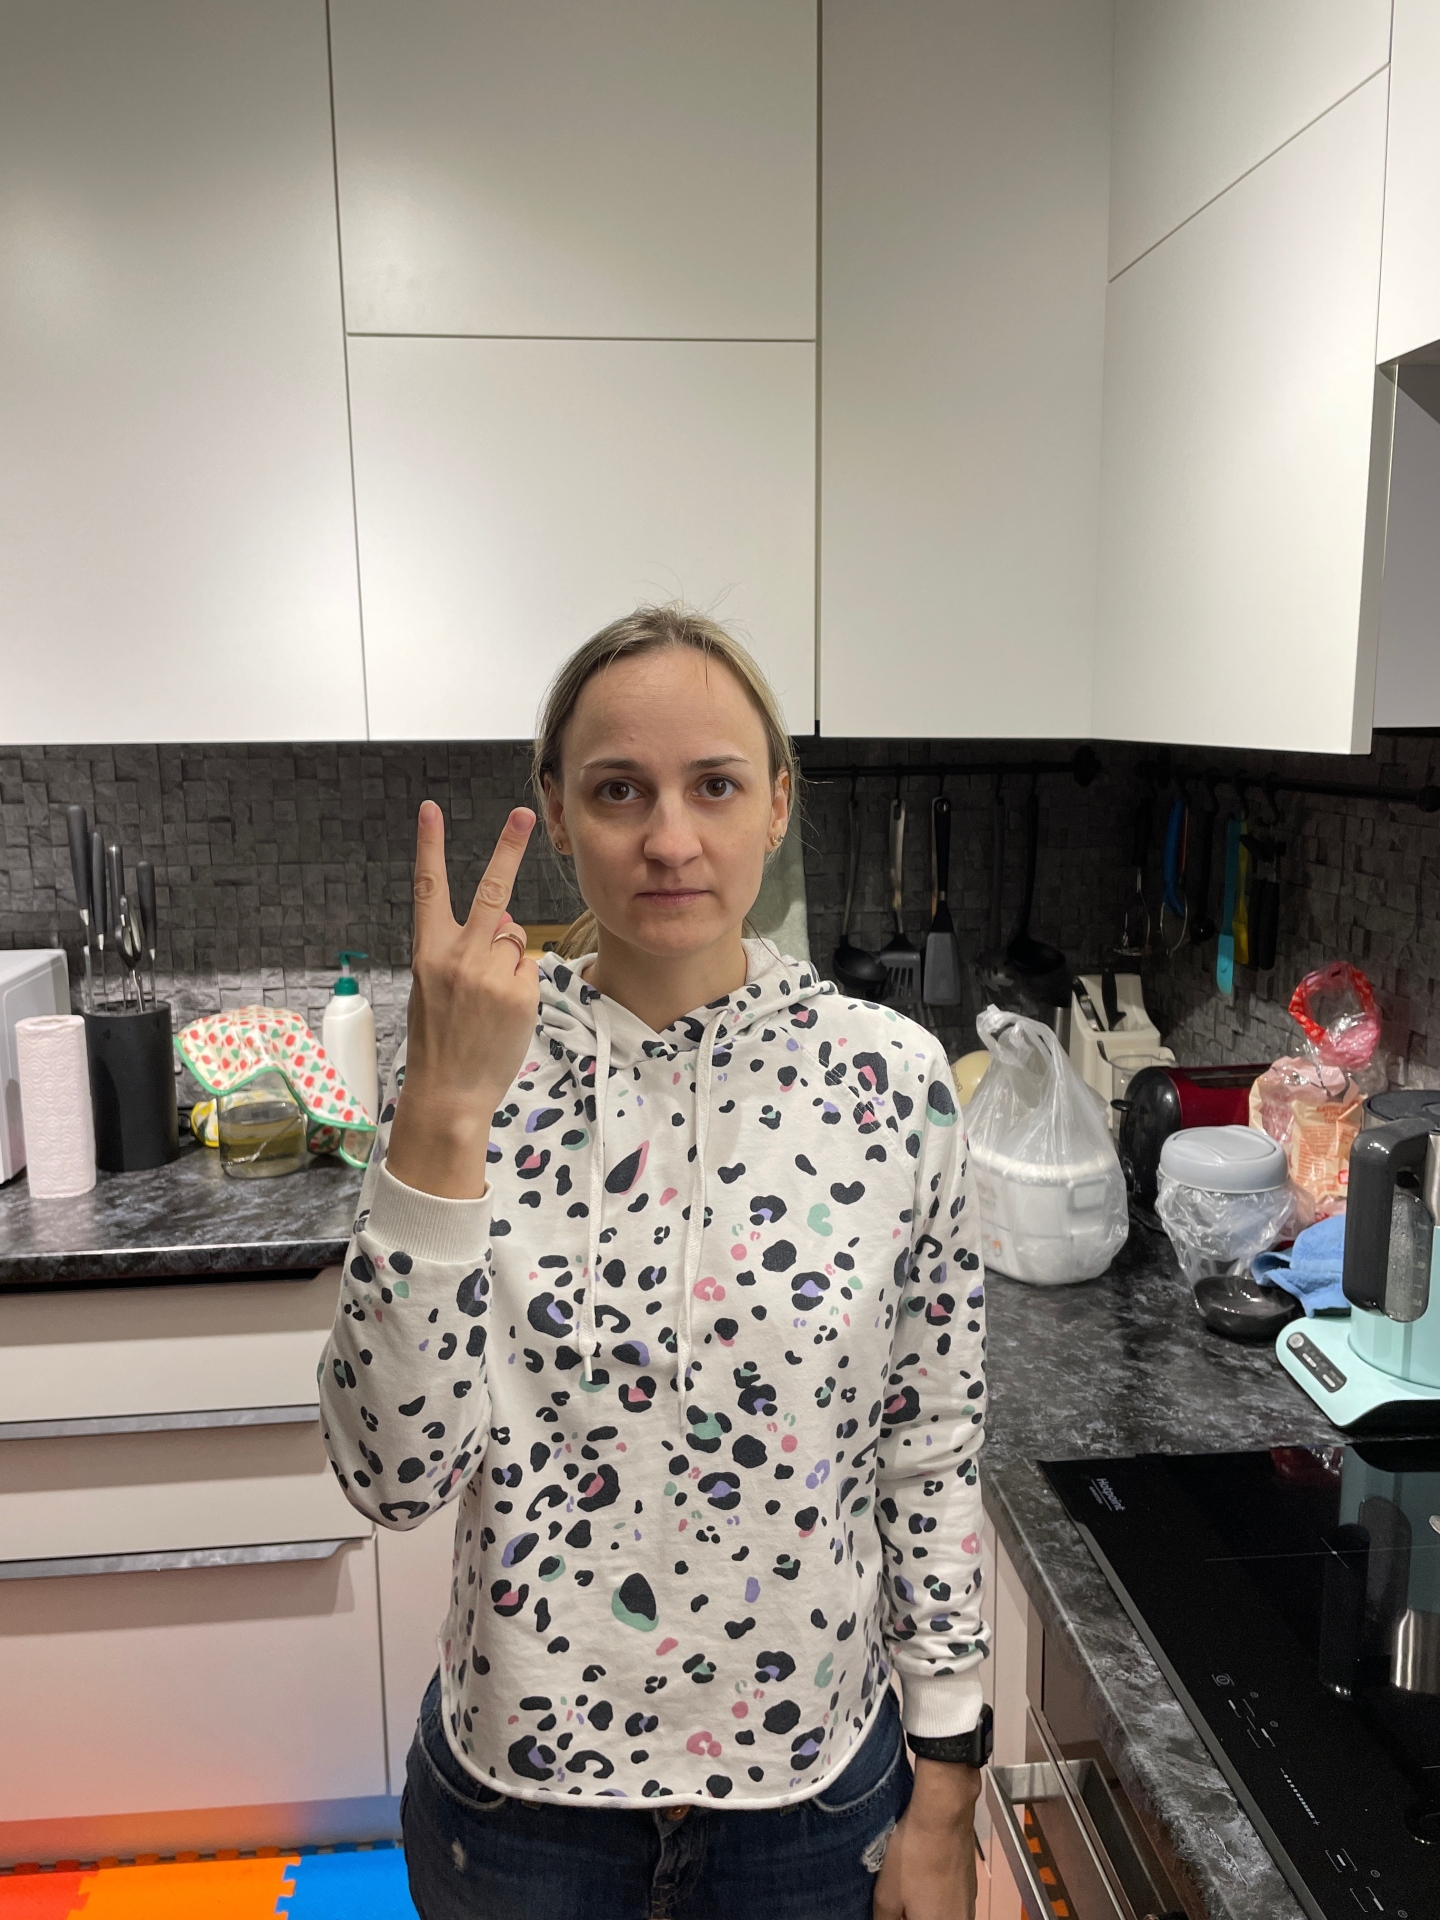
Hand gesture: peace_inverted